Sky position (RA, Dec in degrees): 192.821, -0.5089
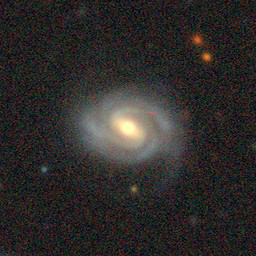
Galaxy morphology: Barred Spiral Galaxies